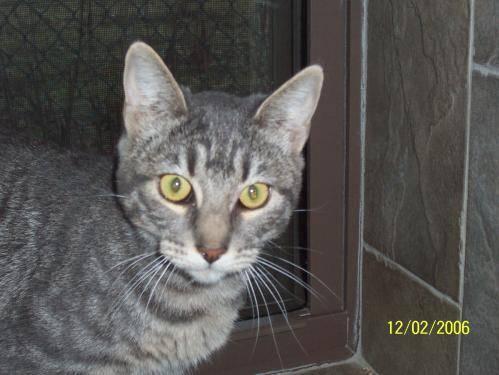
cat